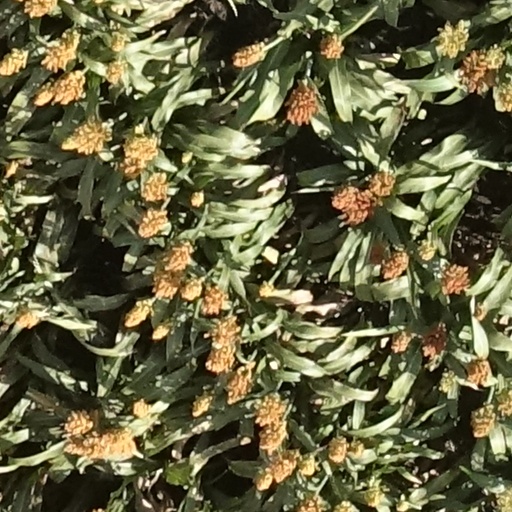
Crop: sorghum